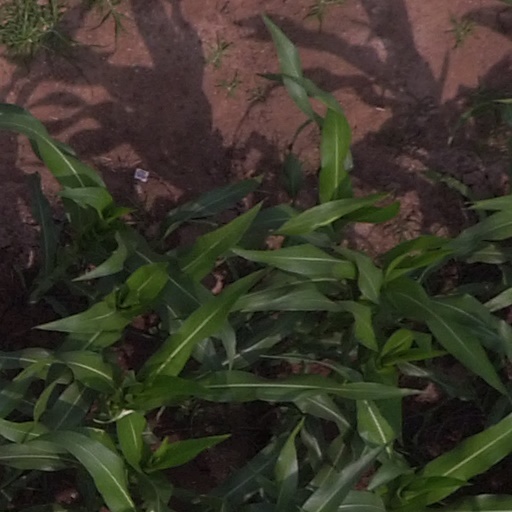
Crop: maize; corn